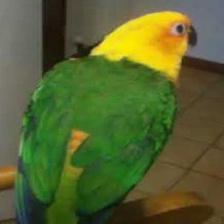
Species: JANDAYA PARAKEET
Scientific name: ARATINGA JANDAYA